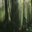
Label: forest